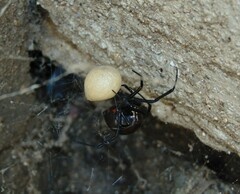
Species: Lactrodectus_hesperus